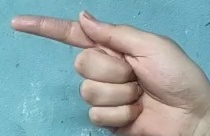
ASL sign: G